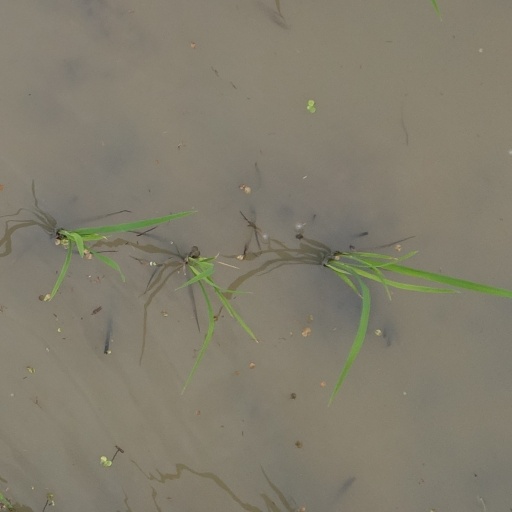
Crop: rice